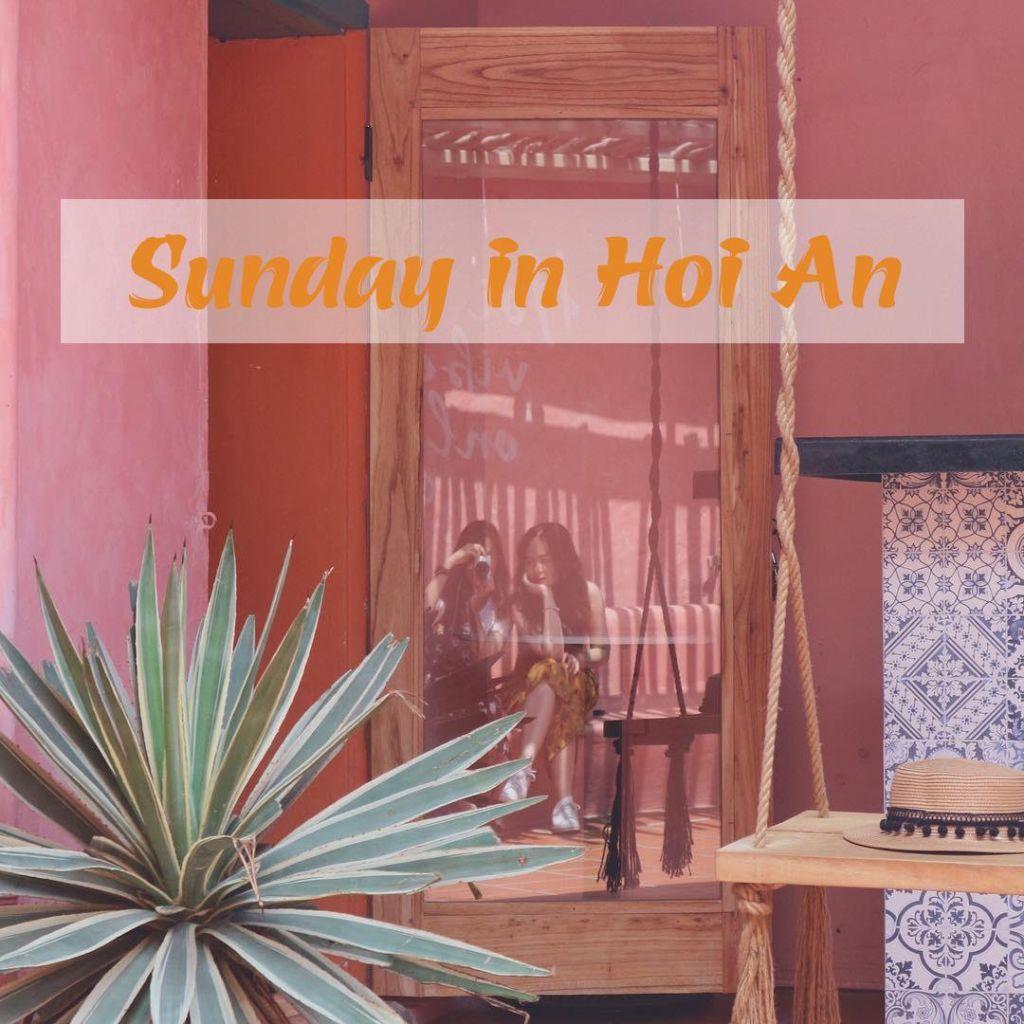
trên chiếc xích đu có một cái nón